H2O (American band)

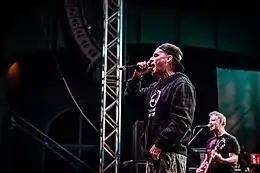
HO performing in 2017

HO released Use Your Voice on Bridge 9 Records on October 9, 2015. The album was recorded from March to May 2015 at Buzzbomb Sound Lab Studios and produced by Chad Gilbert. HO shot a video for "Skate" in June 2015. On February 15, 2016, the band released a 2nd video for "True Romance", containing pictures of the bands families, friends and fans. The album hit No. 1 on Billboard Top Heatseekers chart and reached No. 86 on Billboard chart, No. 23 on Billboard U.S. Alternative Albums, No. 19 on Billboard U.S. Independent Albums chart and No. 13 on the Billboard Top U.S. Hard Rock Albums in October 2015.